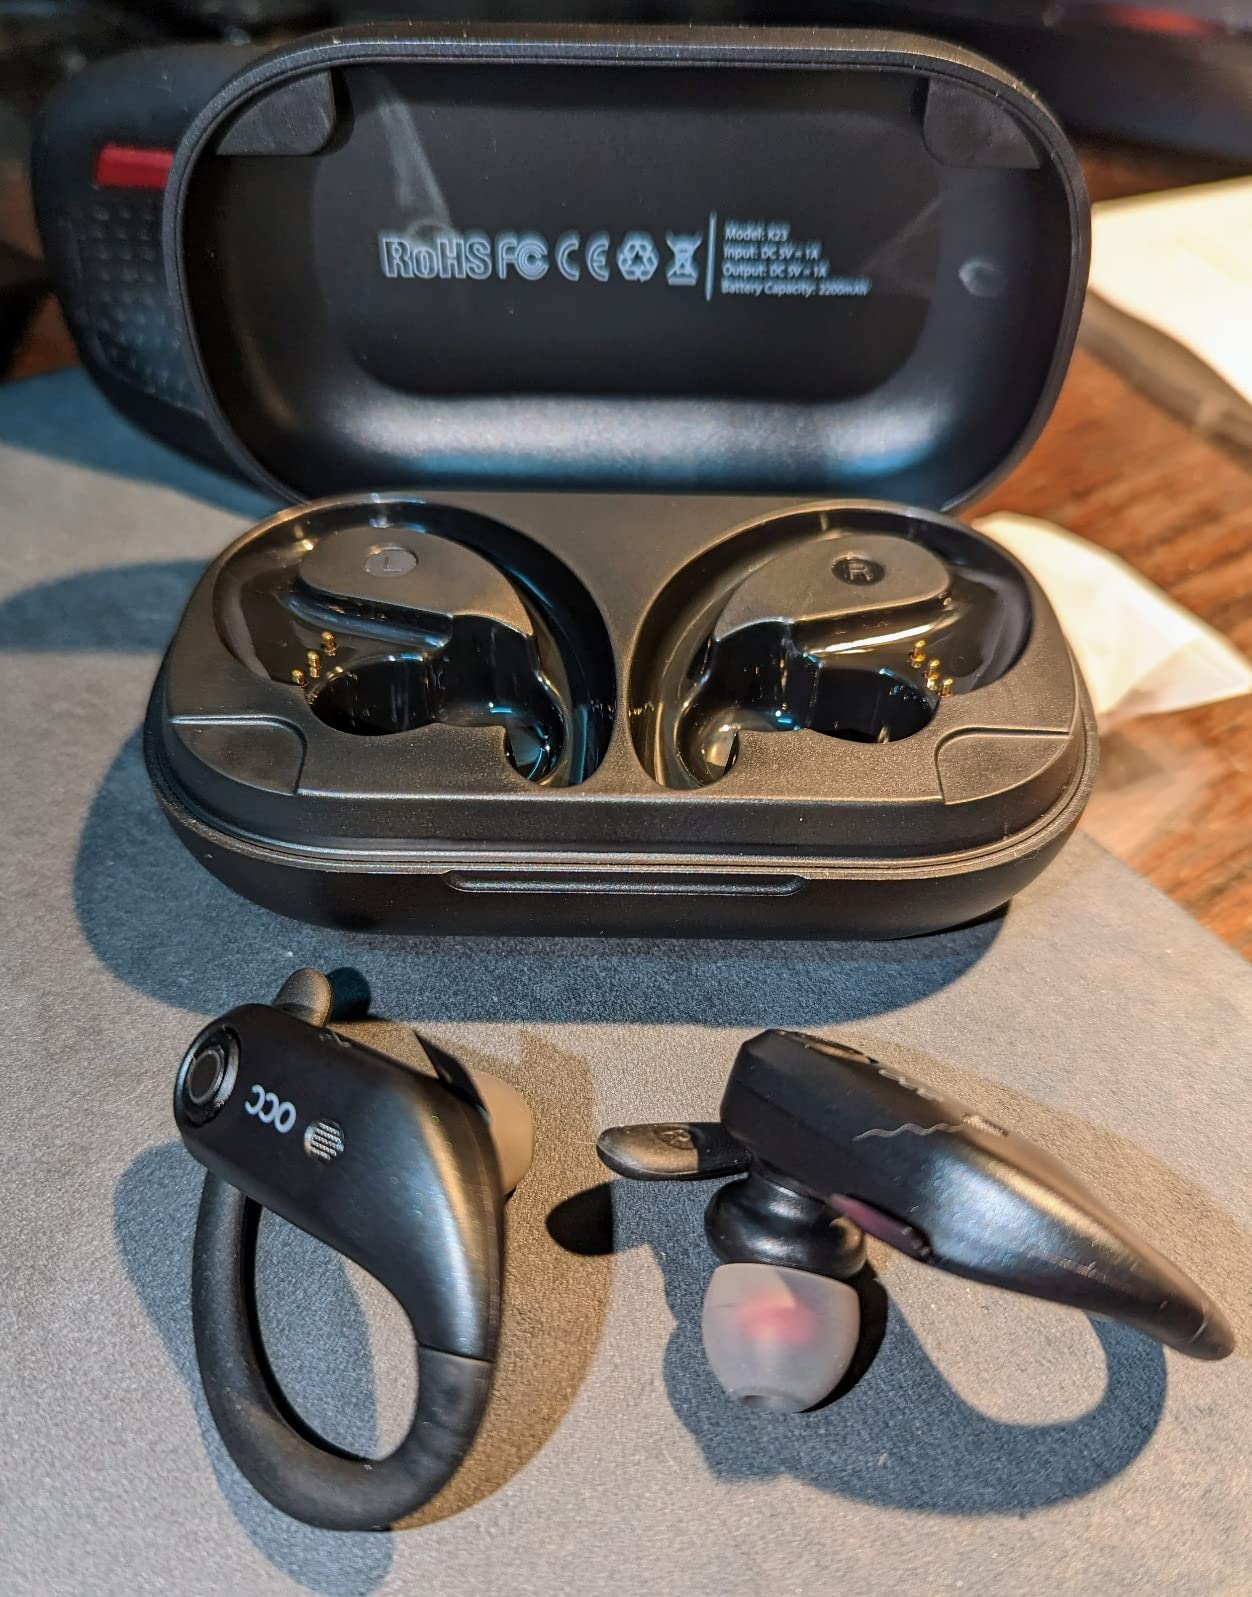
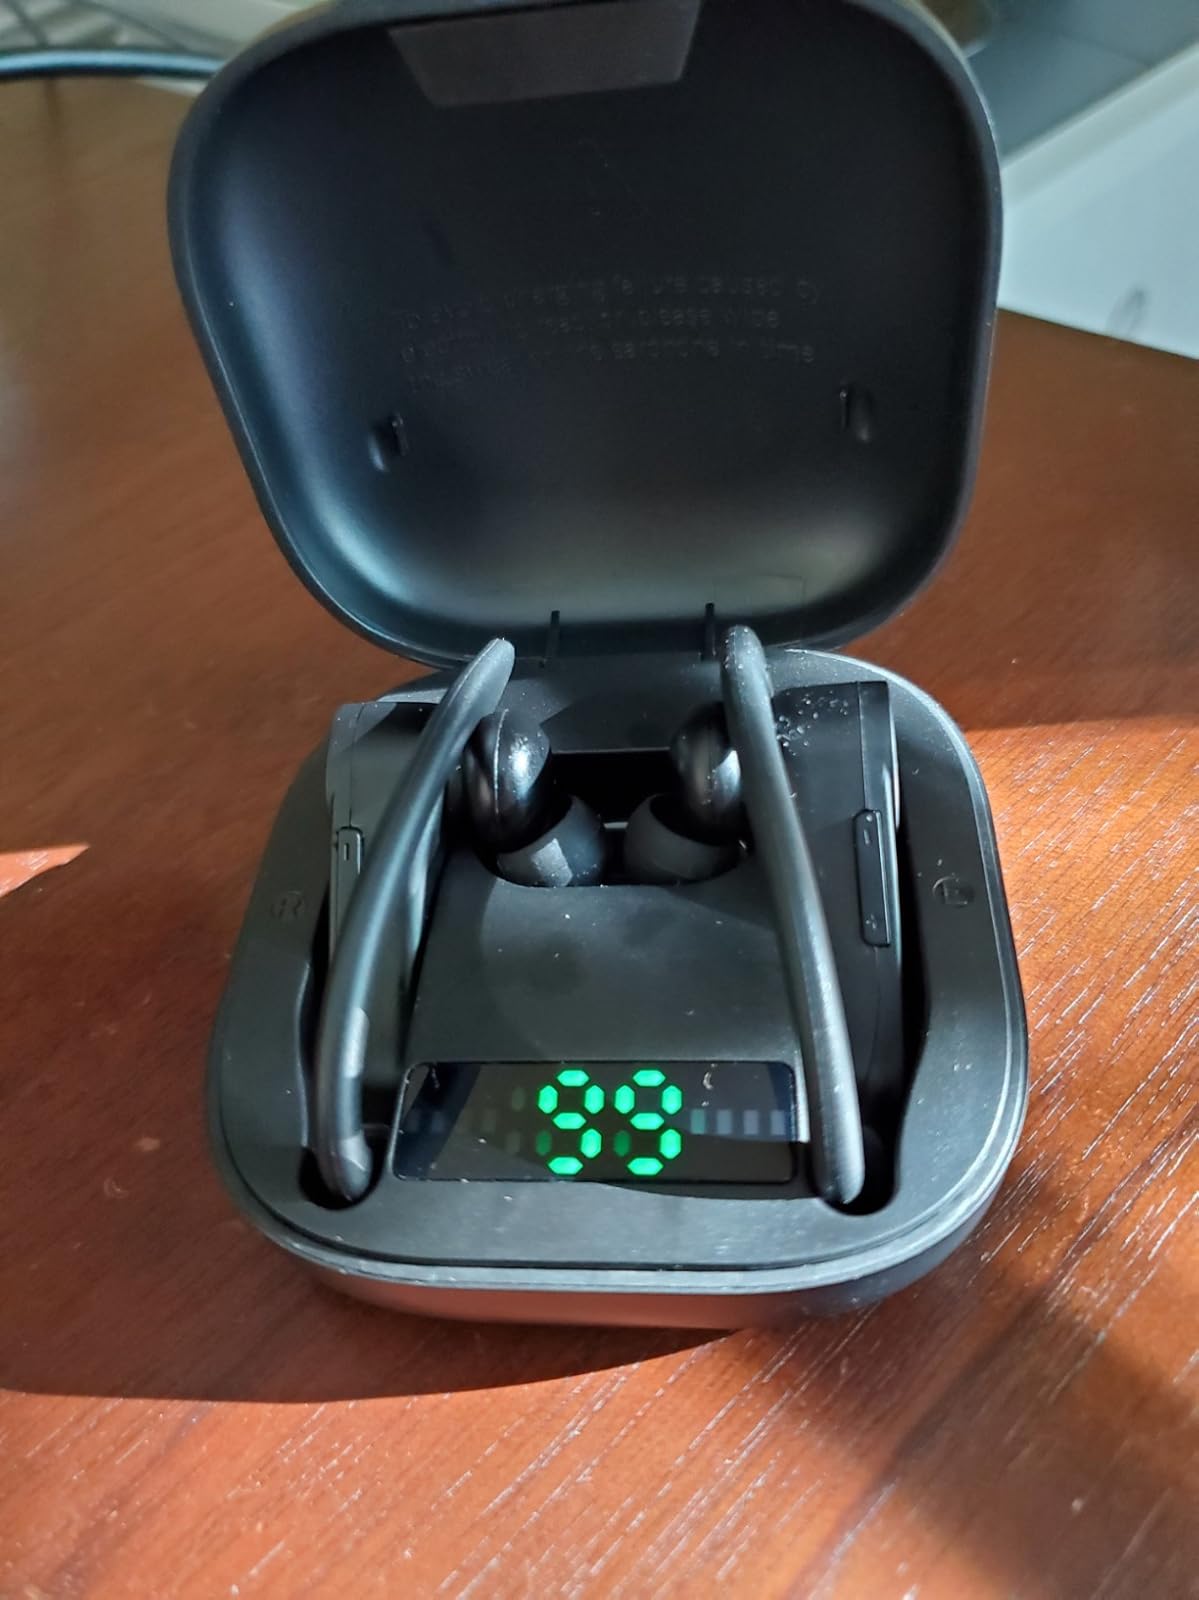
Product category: earbuds
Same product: no